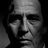
Emotion: sad